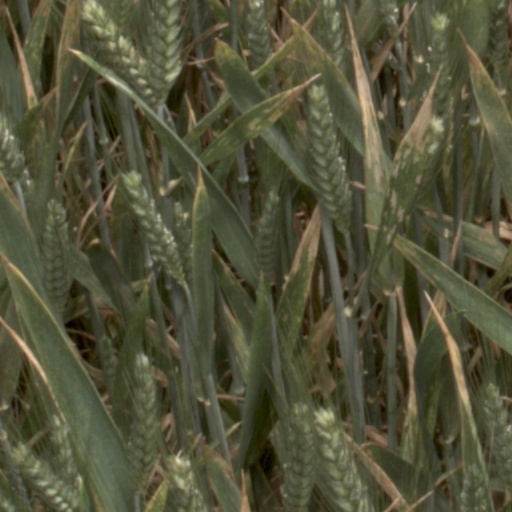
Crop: wheat